Hauron

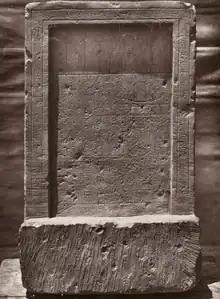
The Inventory Stela.

The worship of Hauron continued in Egypt as late as in the Saite period, though his foreign origin was no longer remembered. The so-called Inventory Stela, which despite its age mentions the Old Kingdom pharaoh Cheops, presumably because he was the first pharaoh to build his pyramid in Giza, states that a temple dedicated to Haurun was located in the proximity of the Great Sphinx of Giza, next to ones dedicated to "Isis, Mistress of the Pyramids" and "Osiris, Lord of Rasetau."